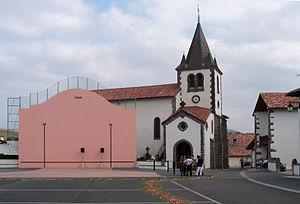
La place d'Armendaritz pendant la fête Dieu 2006.